Harshat Mata Temple

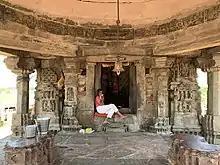
The entrance to the temple's active garbhagriha

Based on analysis of sculptures at the temple, art historians such as Meister and R. C. Agrawala (1991) theorize that the temple was originally a Vaishnava shrine. Art historian Cynthia Packert Atherton (1995) theorizes that the temple's iconography is representative of the Pancharatra movement of Vaishnavism. Falk Reitz (1993) of University of Bonn, however, believes that the temple was always a Shakta temple dedicated to a goddess (Devi). Reitz associates several sculptural fragments from Abhaneri (now kept in various museums) with the Harshat Mata temple, and concludes that these fragments show strong Shakta and Shaiva influence. According to Reitz, this is not surprising, since Durga and Parvati (Shiva's wife) are considered different aspects of the same goddess. Reitz states that the Vaishnava sculptures at the temple have a "subordinate position", and cannot be used to make any conclusions about the temple's sectarian affiliation. According to him, "panchayatana" temples tend to be syncretic, and it is not surprising to find Vaishnava or Shaiva sculptures at a Shakta temple.